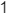
Number: 1